Jilya

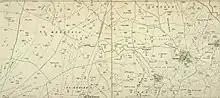
Jilya (Jilye) 1930 1:20,000

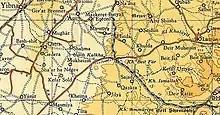
Jilya 1945 1:250,000

Jilya was depopulated on July 9–10, 1948. On 16 July 1948, during Operation An-Far, Givati HQ informed General Staff\Operations that "our forces have entered the villages of Qazaza, Kheima, Jilya, Idnibba, Mughallis, expelled the inhabitants, [and] blown up and torched a number of houses. The area is at the moment clear of Arabs." On the July 19th, refugees near Jilya were warned by Israeli forces that they would be killed if they tried to return to their village.